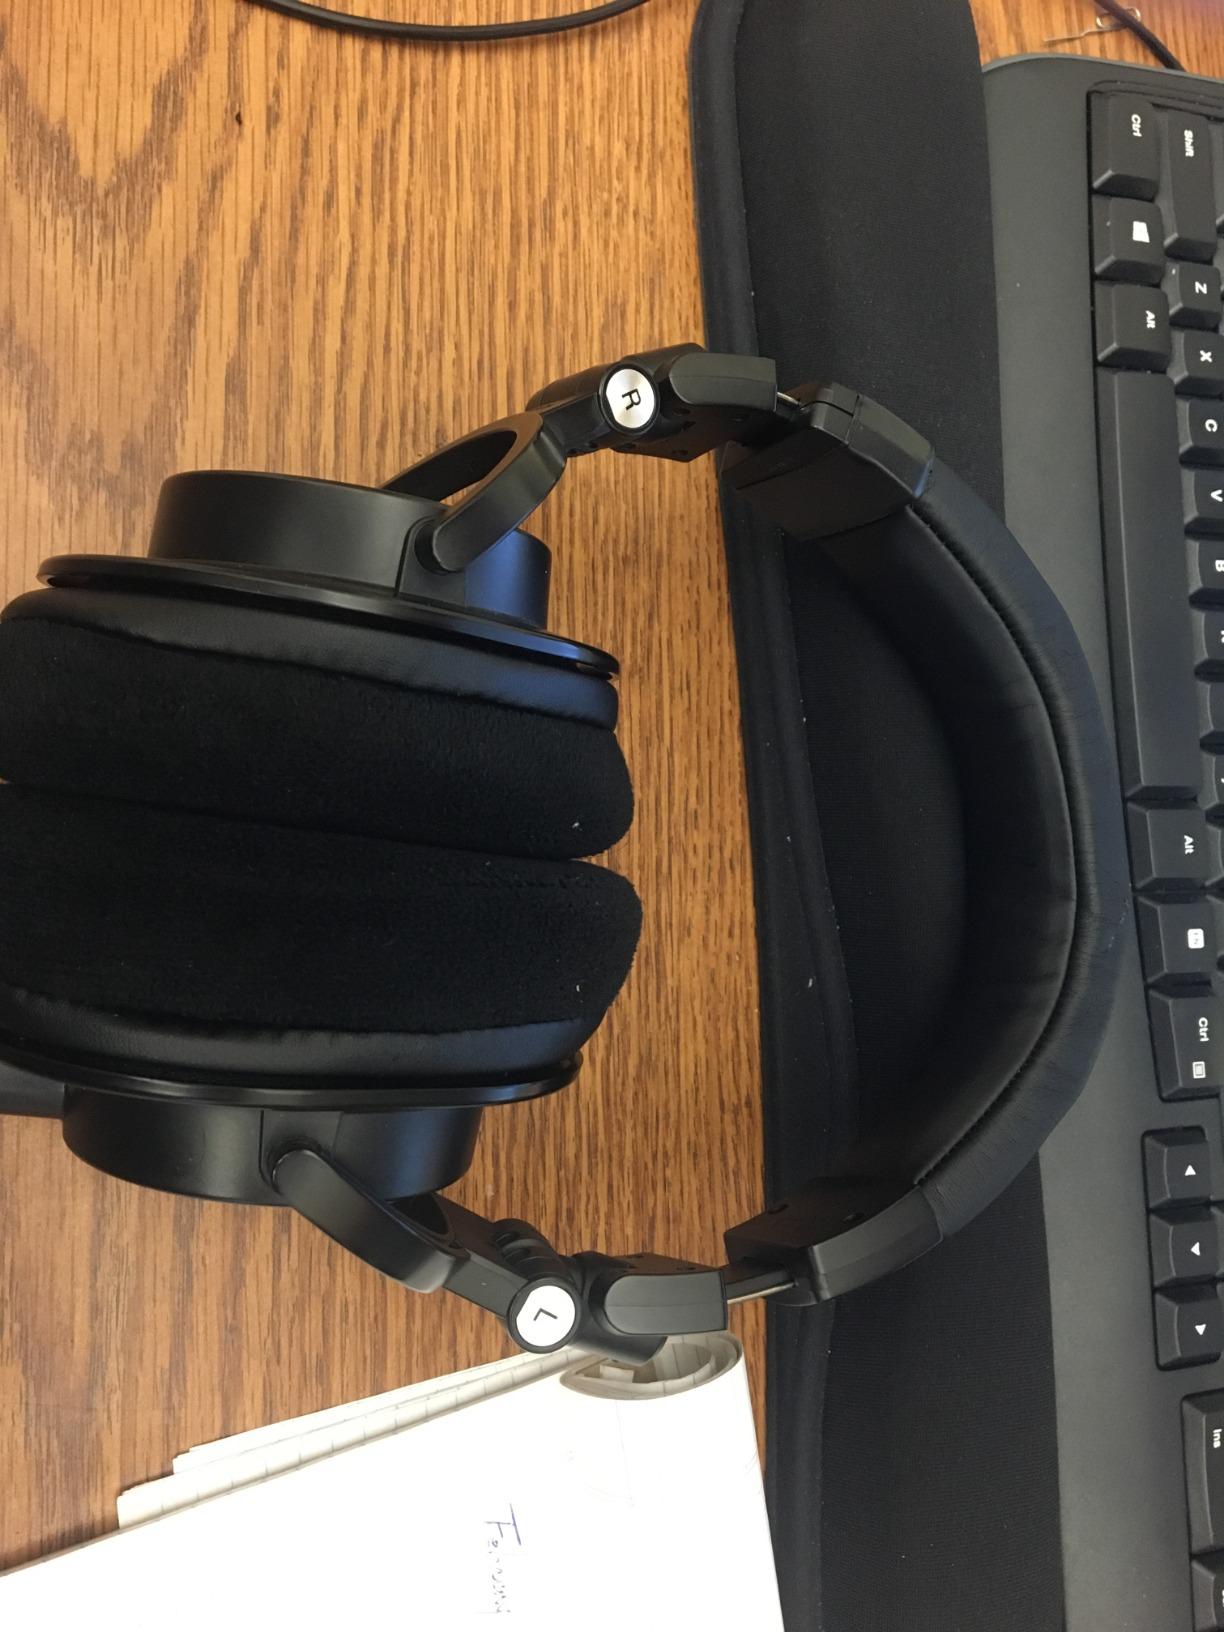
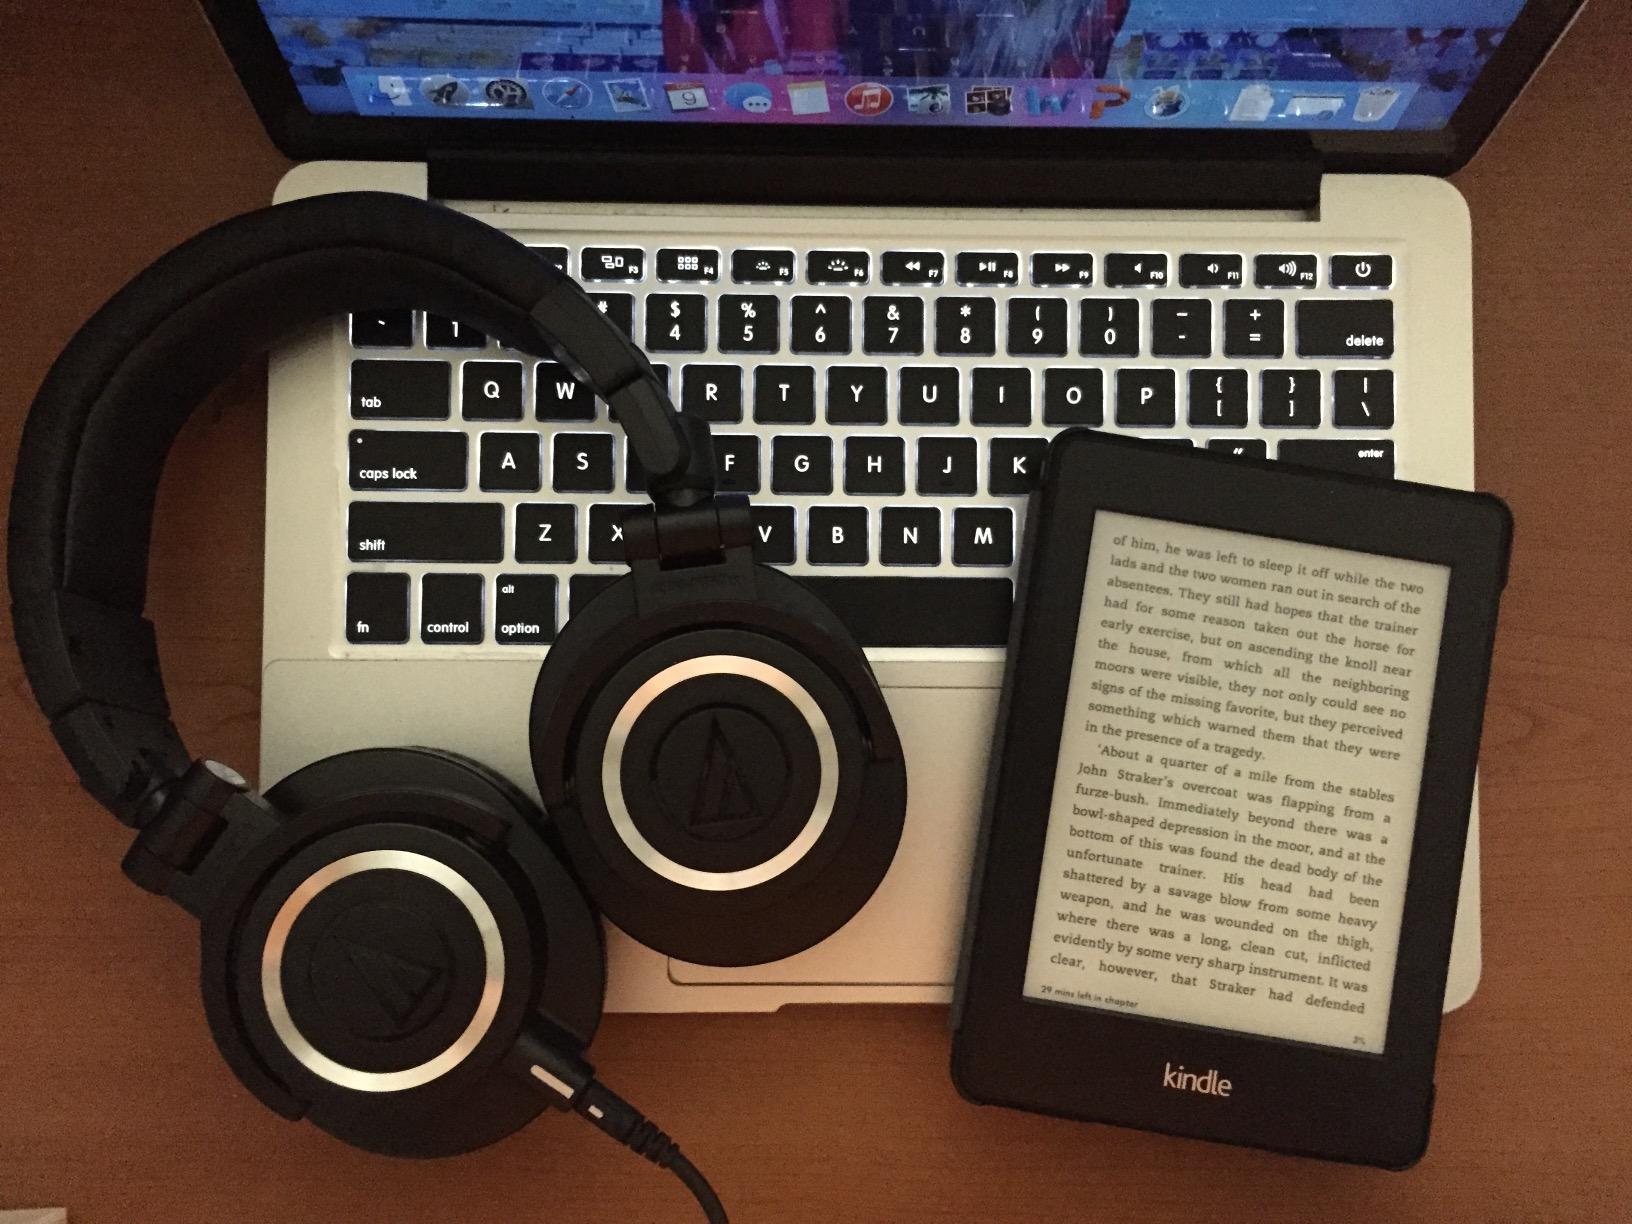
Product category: headphones
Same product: yes